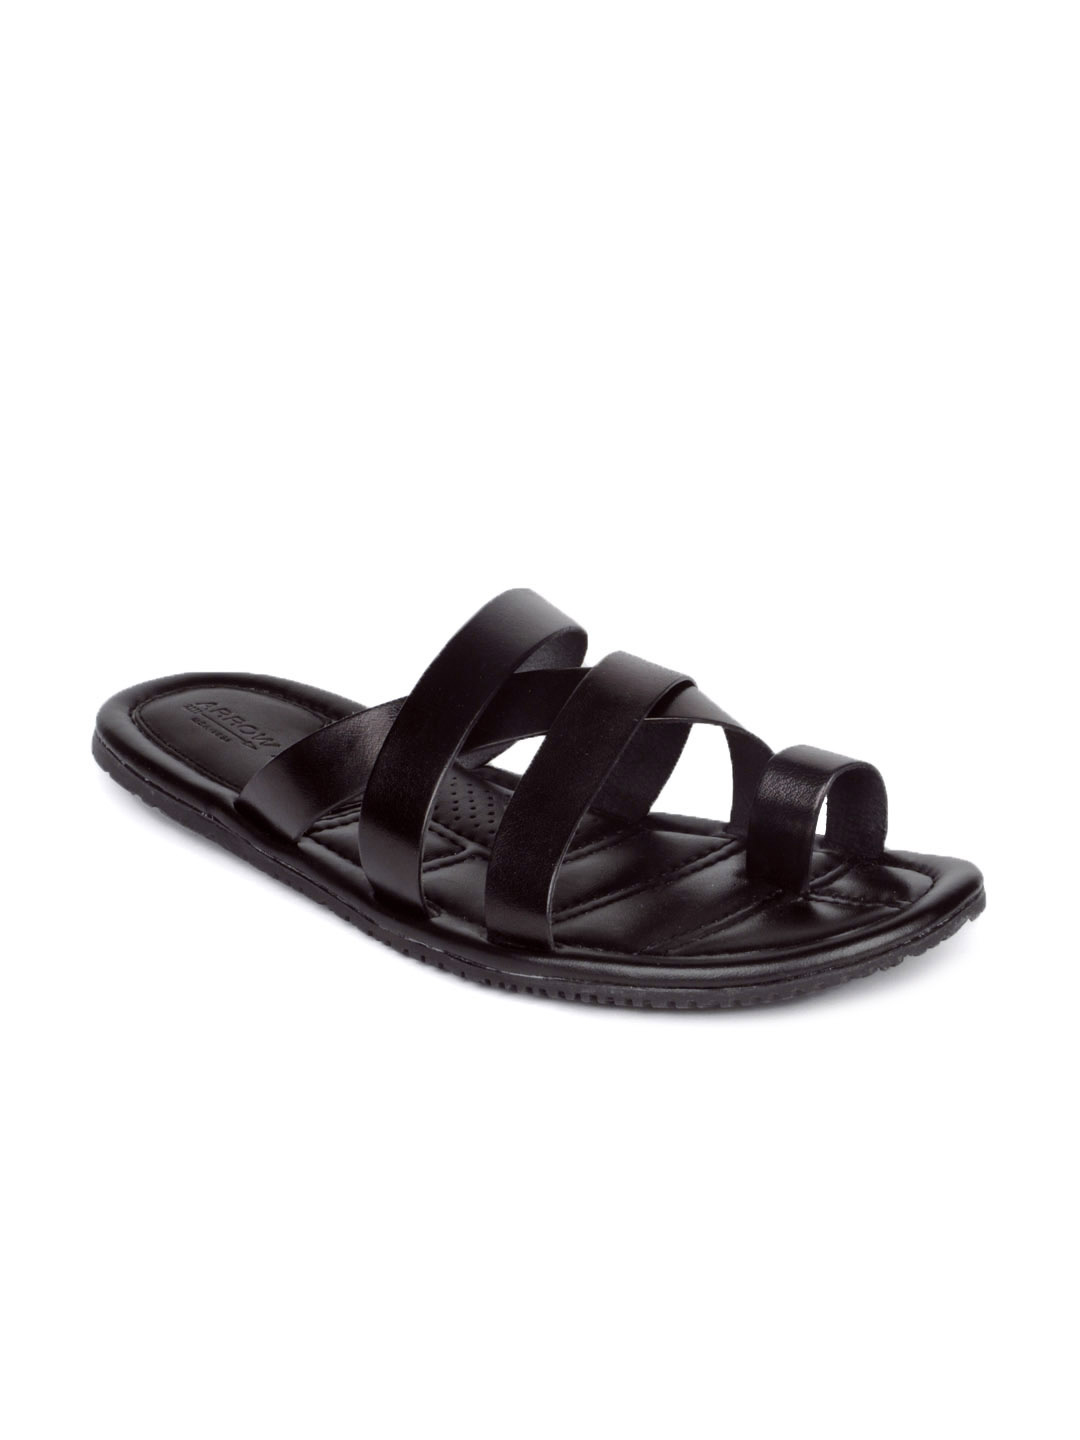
Arrow Men Black Sandals
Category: Footwear / Sandal / Sandals
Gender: Men
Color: Black
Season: Summer 2013
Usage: Casual